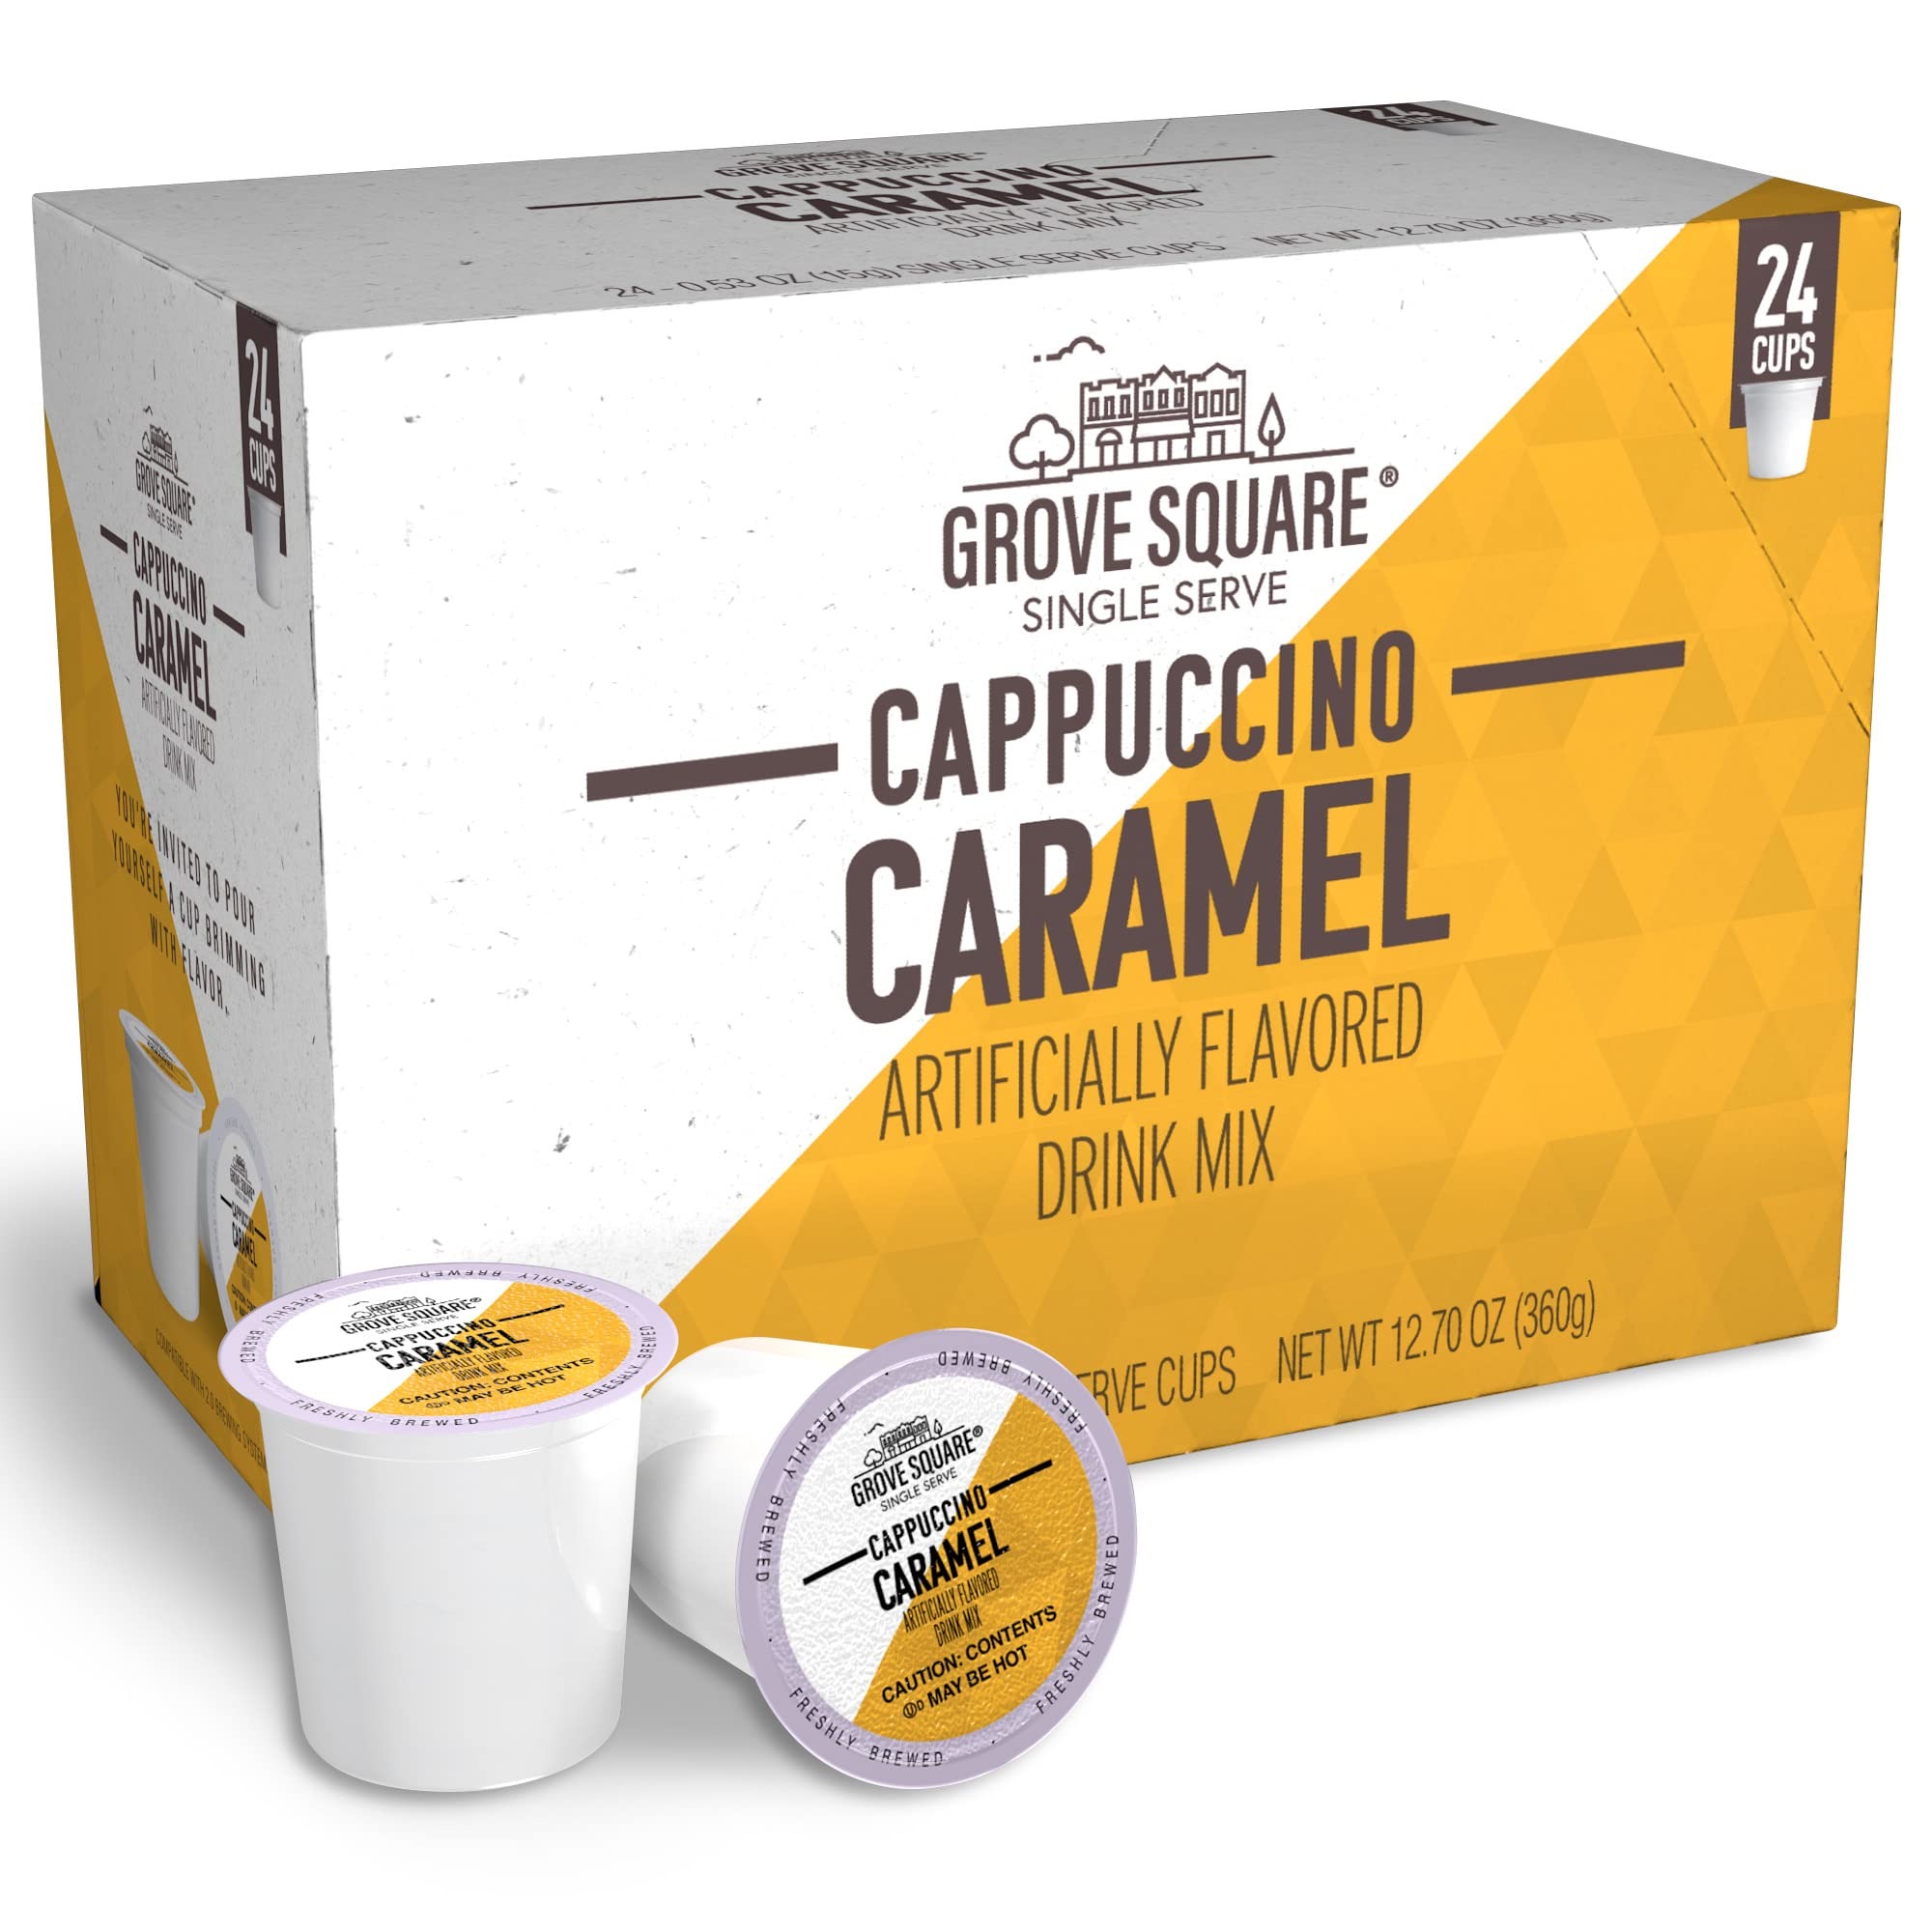
Item Name: Grove Square Cappuccino Pods, Caramel, Single Serve (Pack of 24)
Bullet Point 1: Grove Square Coffee: Step into a sensory adventure and discover a fantastic flavor with this decadent combination of rich coffee, sweet cream, and buttery caramel flavors
Bullet Point 2: Perfect Blend: Treat yourself to a cappuccino cup that is creamy, steamy, and a little dreamy; luxuriously deep flavor and smooth texture with a creative twist that lifts your spirits and warms your soul
Bullet Point 3: On-the-Go Treat: Enjoy a cup of sunshine with our caramel coffee that pairs well with just about everything; convenient for busy mornings or whenever you need
Bullet Point 4: Single Serve Cups: Have your senses come alive as you hunt down your favorite flavor with our single-serve cup coffee cups; compatible with all 1.0 and 2.0 coffee brewers
Bullet Point 5: Kosher Certified: Uncover a treasure trove of the finest varieties and aromas from around the world with our Kosher Certified caramel cappuccino; offers delectable, convenient beverage for everyone
Value: 24.0
Unit: Count

Price: 19.48